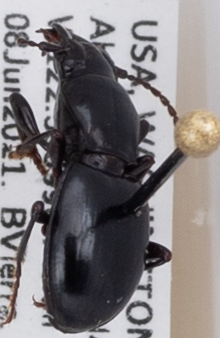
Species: Promecognathus crassus
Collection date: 2021-06-08
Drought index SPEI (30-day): -0.842
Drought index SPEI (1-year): -0.66
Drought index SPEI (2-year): -0.184